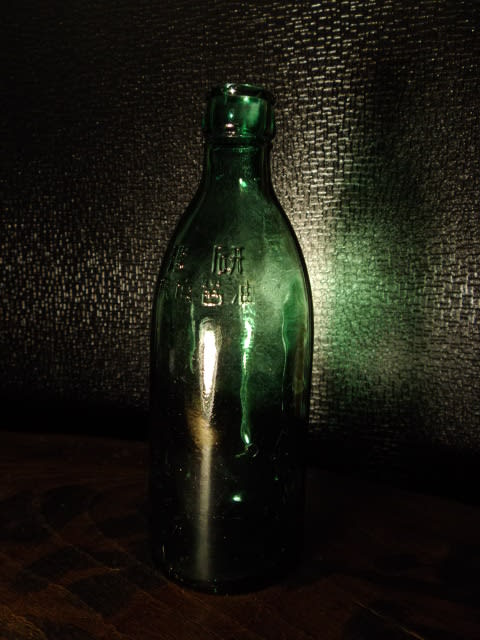
Waste category: glass